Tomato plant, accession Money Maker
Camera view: tilt-top (135 deg); turntable rotation: 210 degrees
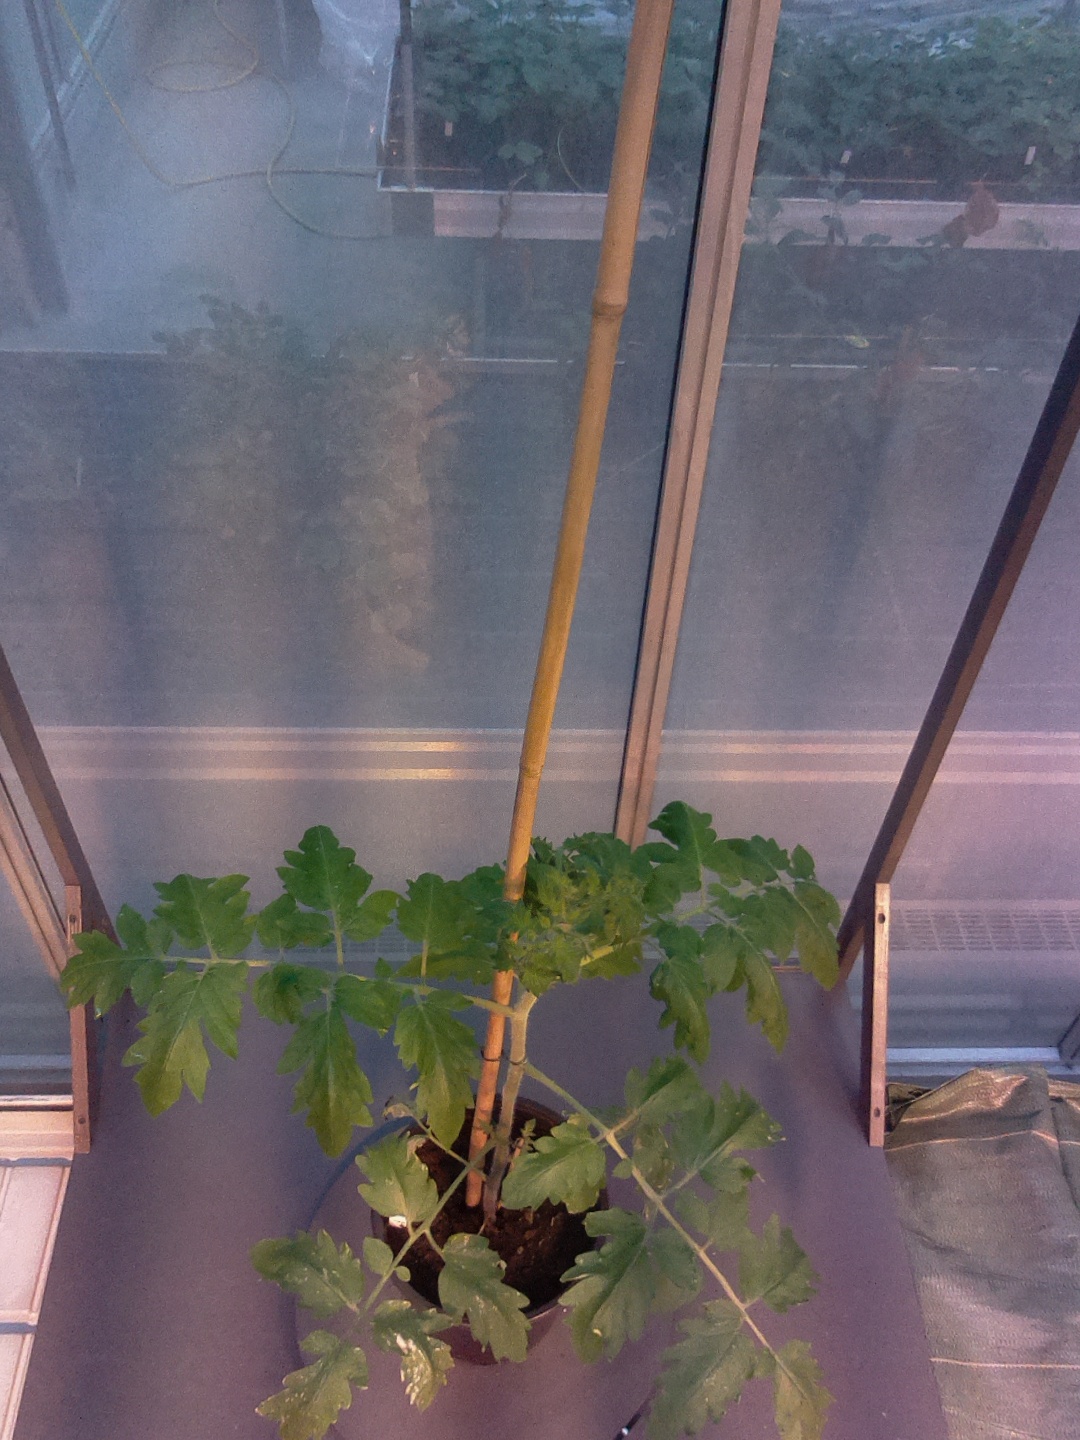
BBCH growth stage 52: 2 inflorescences visible